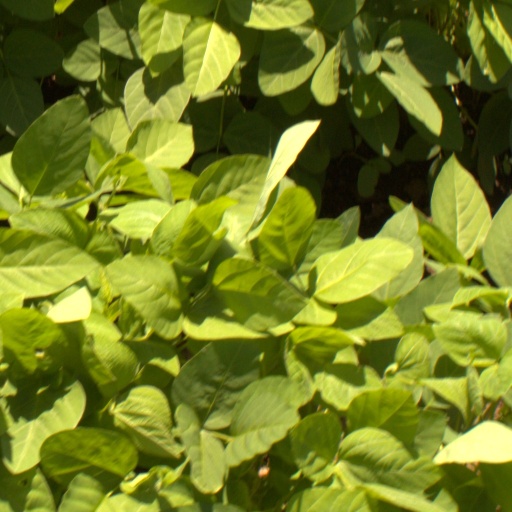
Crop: soybean